Wayside House

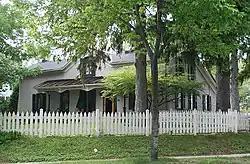

The Wayside House (also known as the Hilgen-Schuette House) is a historic house located in Cedarburg, Wisconsin. It was built by Frederick Hilgen, who later co-owned the Cedarburg Mill, and is considered the father of Cedarburg. It was added to the National Register of Historic Places on March 17, 1982.